Simon Blackburn

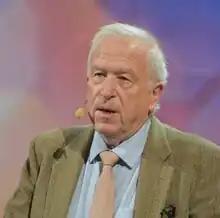
Blackburn in 2017

Simon Walter Blackburn (born 12 July 1944) is an English philosopher known for his work in metaethics, where he defends quasi-realism, and in the philosophy of language. More recently, he has gained a large general audience from his efforts to popularise philosophy. He has appeared in multiple episodes of the documentary series "Closer to Truth". During his long career, he has taught at Oxford University, Cambridge University, and University of North Carolina, Chapel Hill.